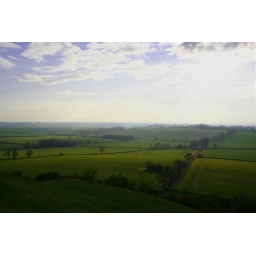
ahhhhhhhhhh the green green hills of middle england !!! taken from the top of burrough hill fort looking over the countryside.